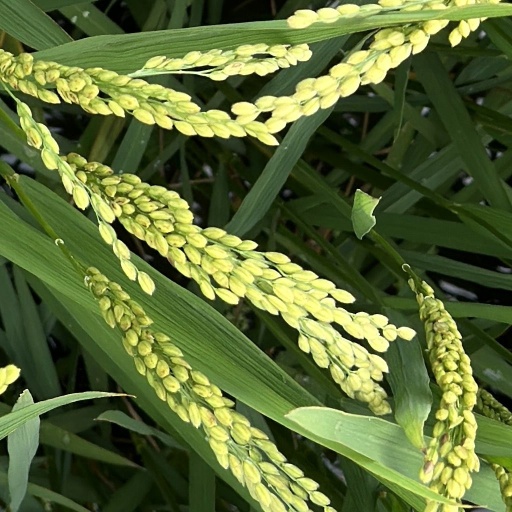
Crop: rice